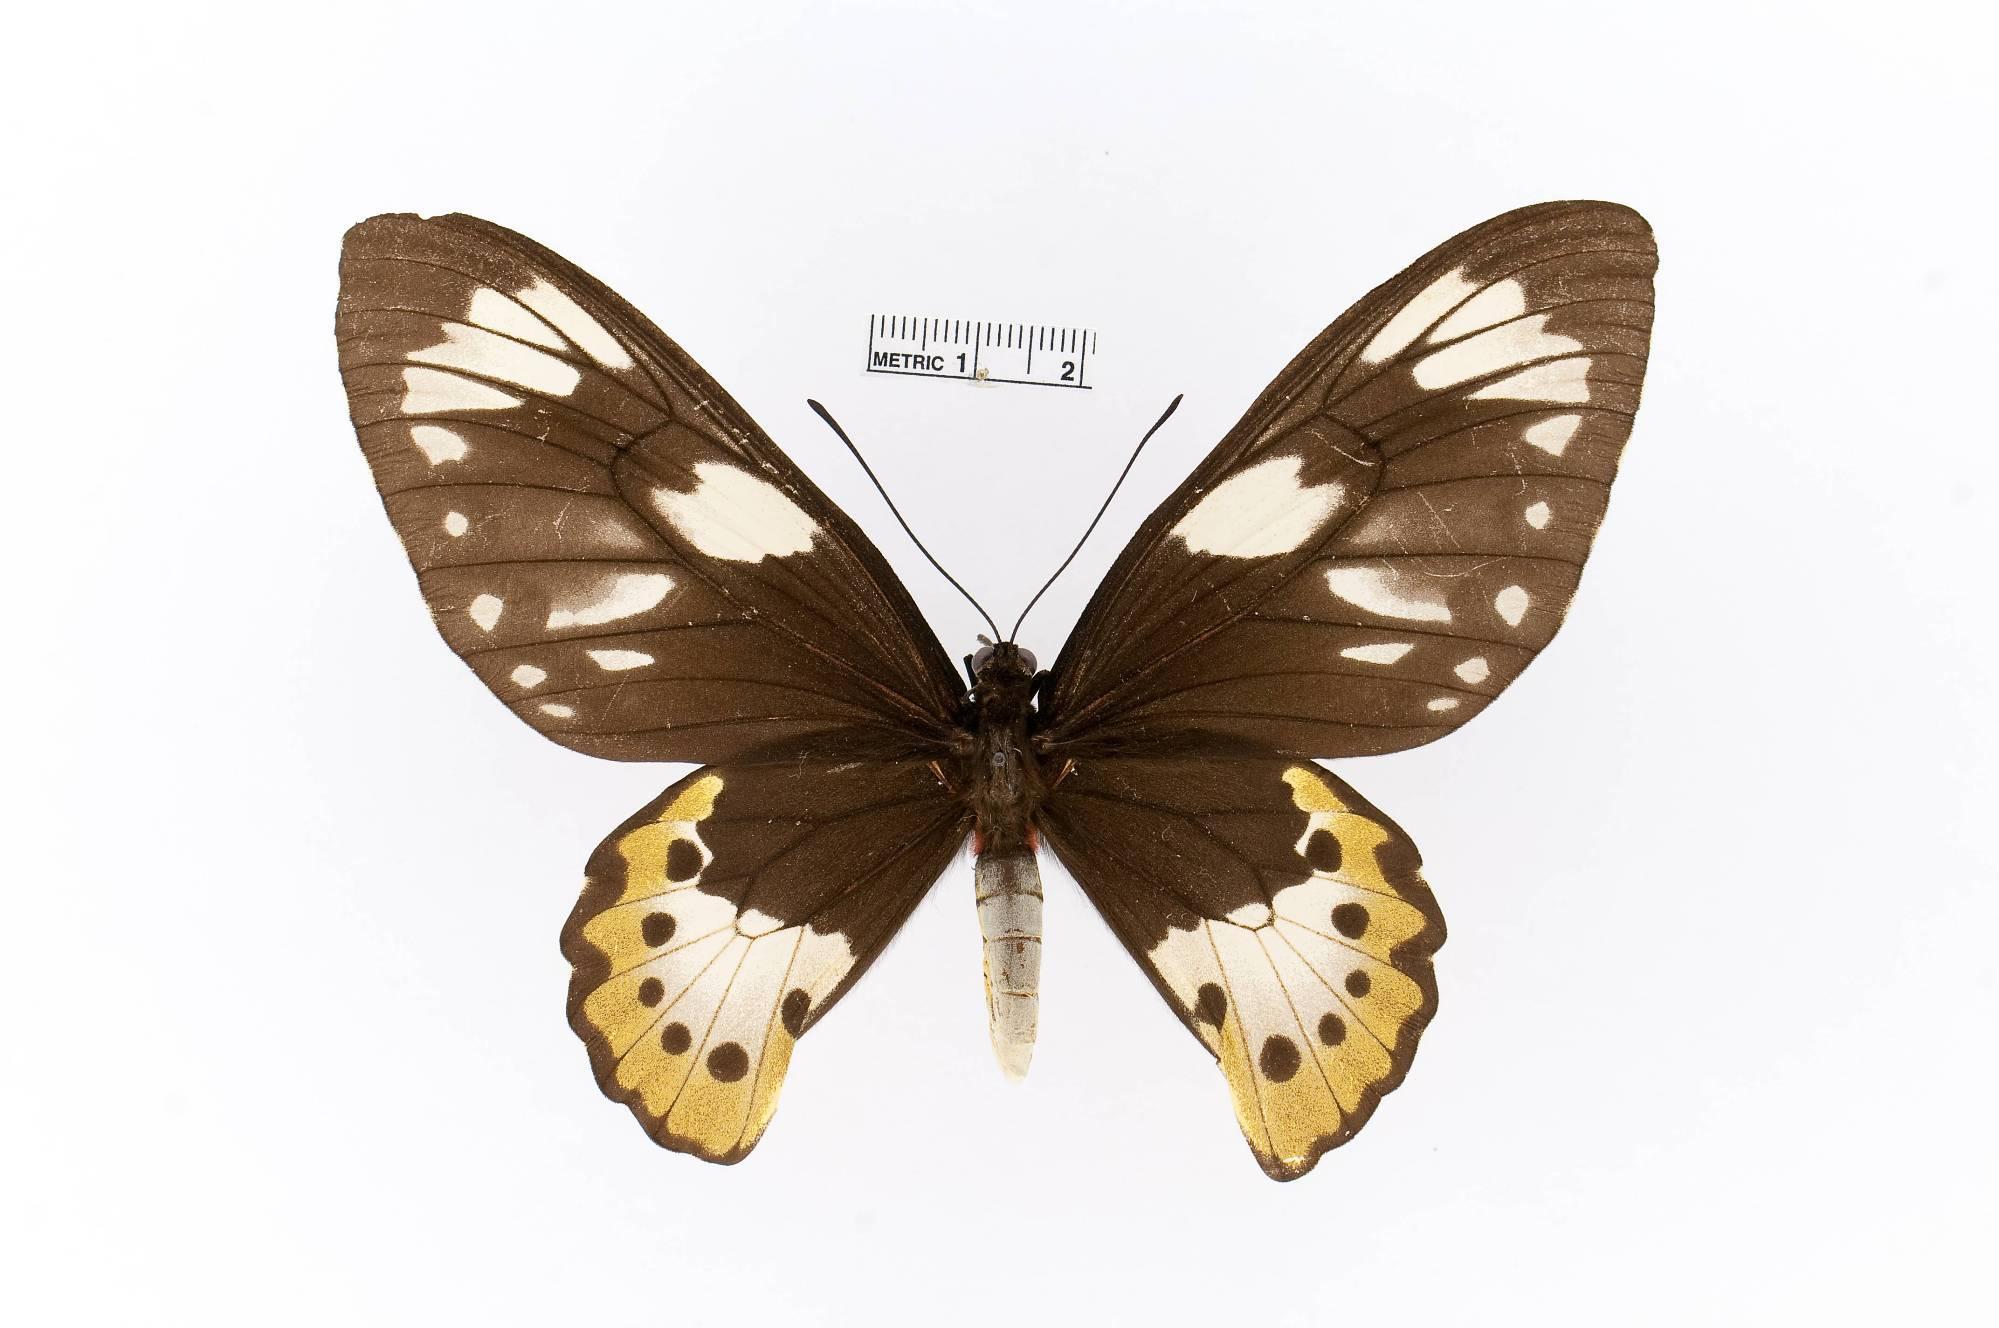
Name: Ornithoptera meridionalis
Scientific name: Ornithoptera meridionalis
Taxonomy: Animalia, Arthropoda, Insecta, Lepidoptera, Papilionidae, Papilioninae
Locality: [Not Stated]
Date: [Not Stated]